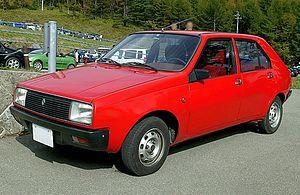
Renault 14
Renault 14 var en bilmodel fra Renault bygget mellem 1976 og 1983.